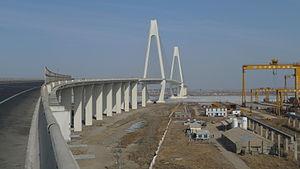
Yingkou est une ville de la province du Liaoning dans le Dongbei, en Chine, située à l'embouchure du Liao dans la mer de Bohai.